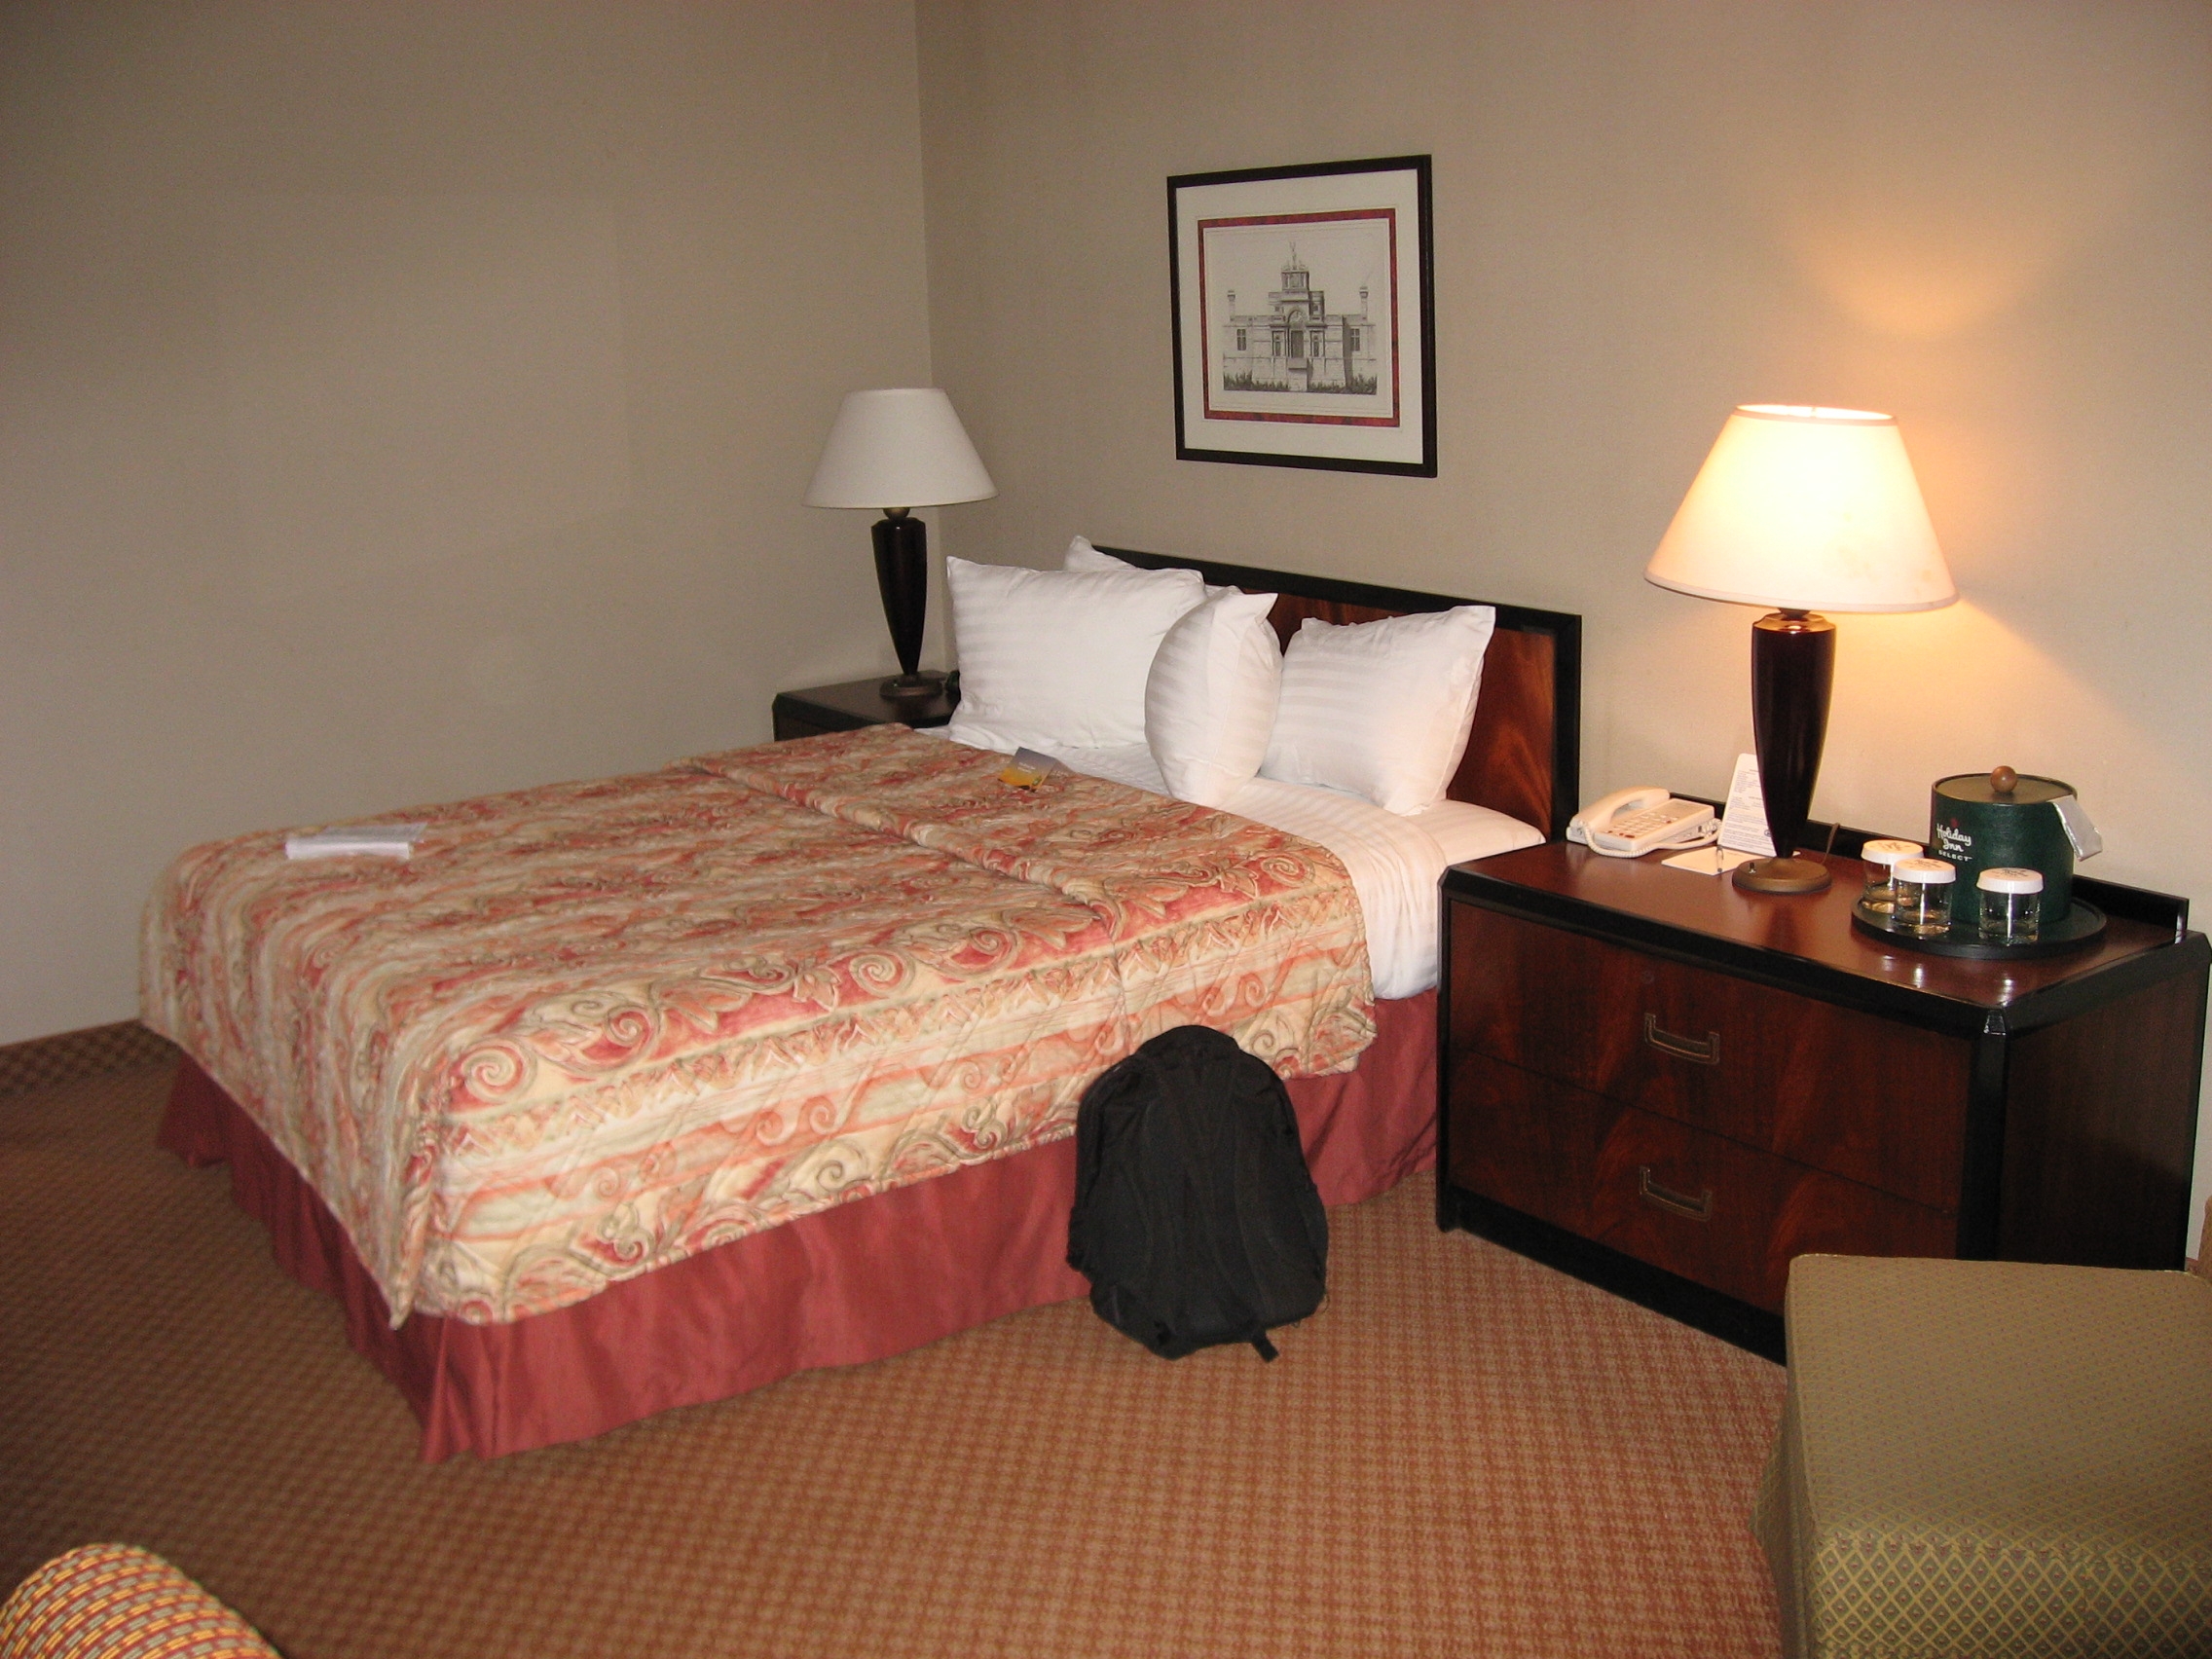
Room type: bedroom